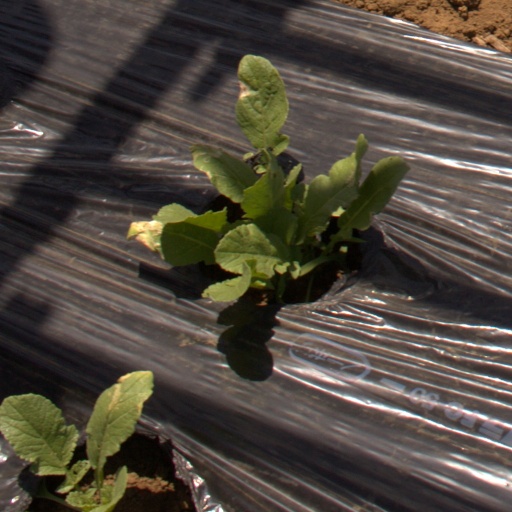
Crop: Jerusalem artichoke